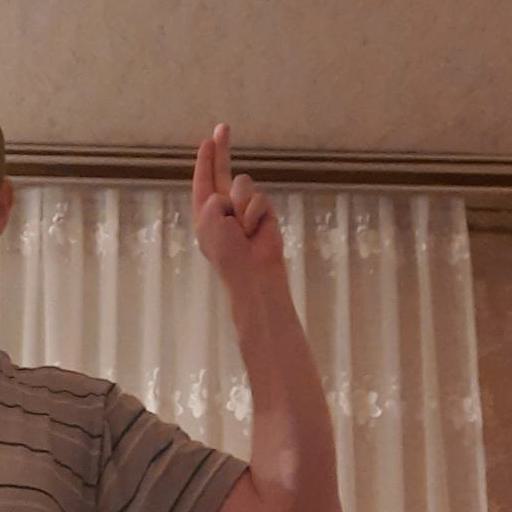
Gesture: two_up